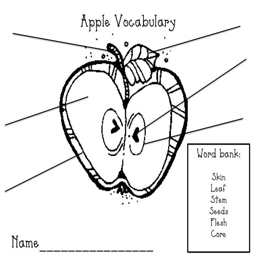
what the teacher wants ! you 're the apple of my eye !